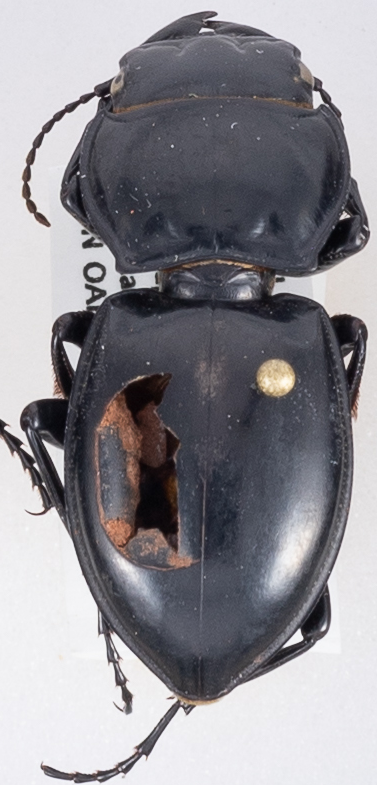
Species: Pasimachus californicus
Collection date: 2018-05-30
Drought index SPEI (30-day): -1.28
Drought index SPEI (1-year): -0.9
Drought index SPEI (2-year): -0.62